1994 Baseball Hall of Fame balloting

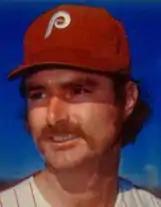
1994 BBWAA inductee Steve Carlton

Elections to the Baseball Hall of Fame for 1994 followed the system in place since 1978. The Baseball Writers' Association of America (BBWAA) voted by mail to select from recent major league players and